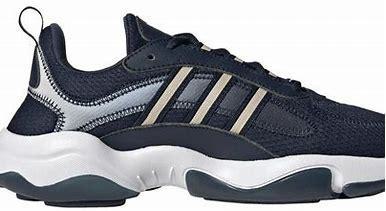
Brand: Adidas
Model: Haiwee